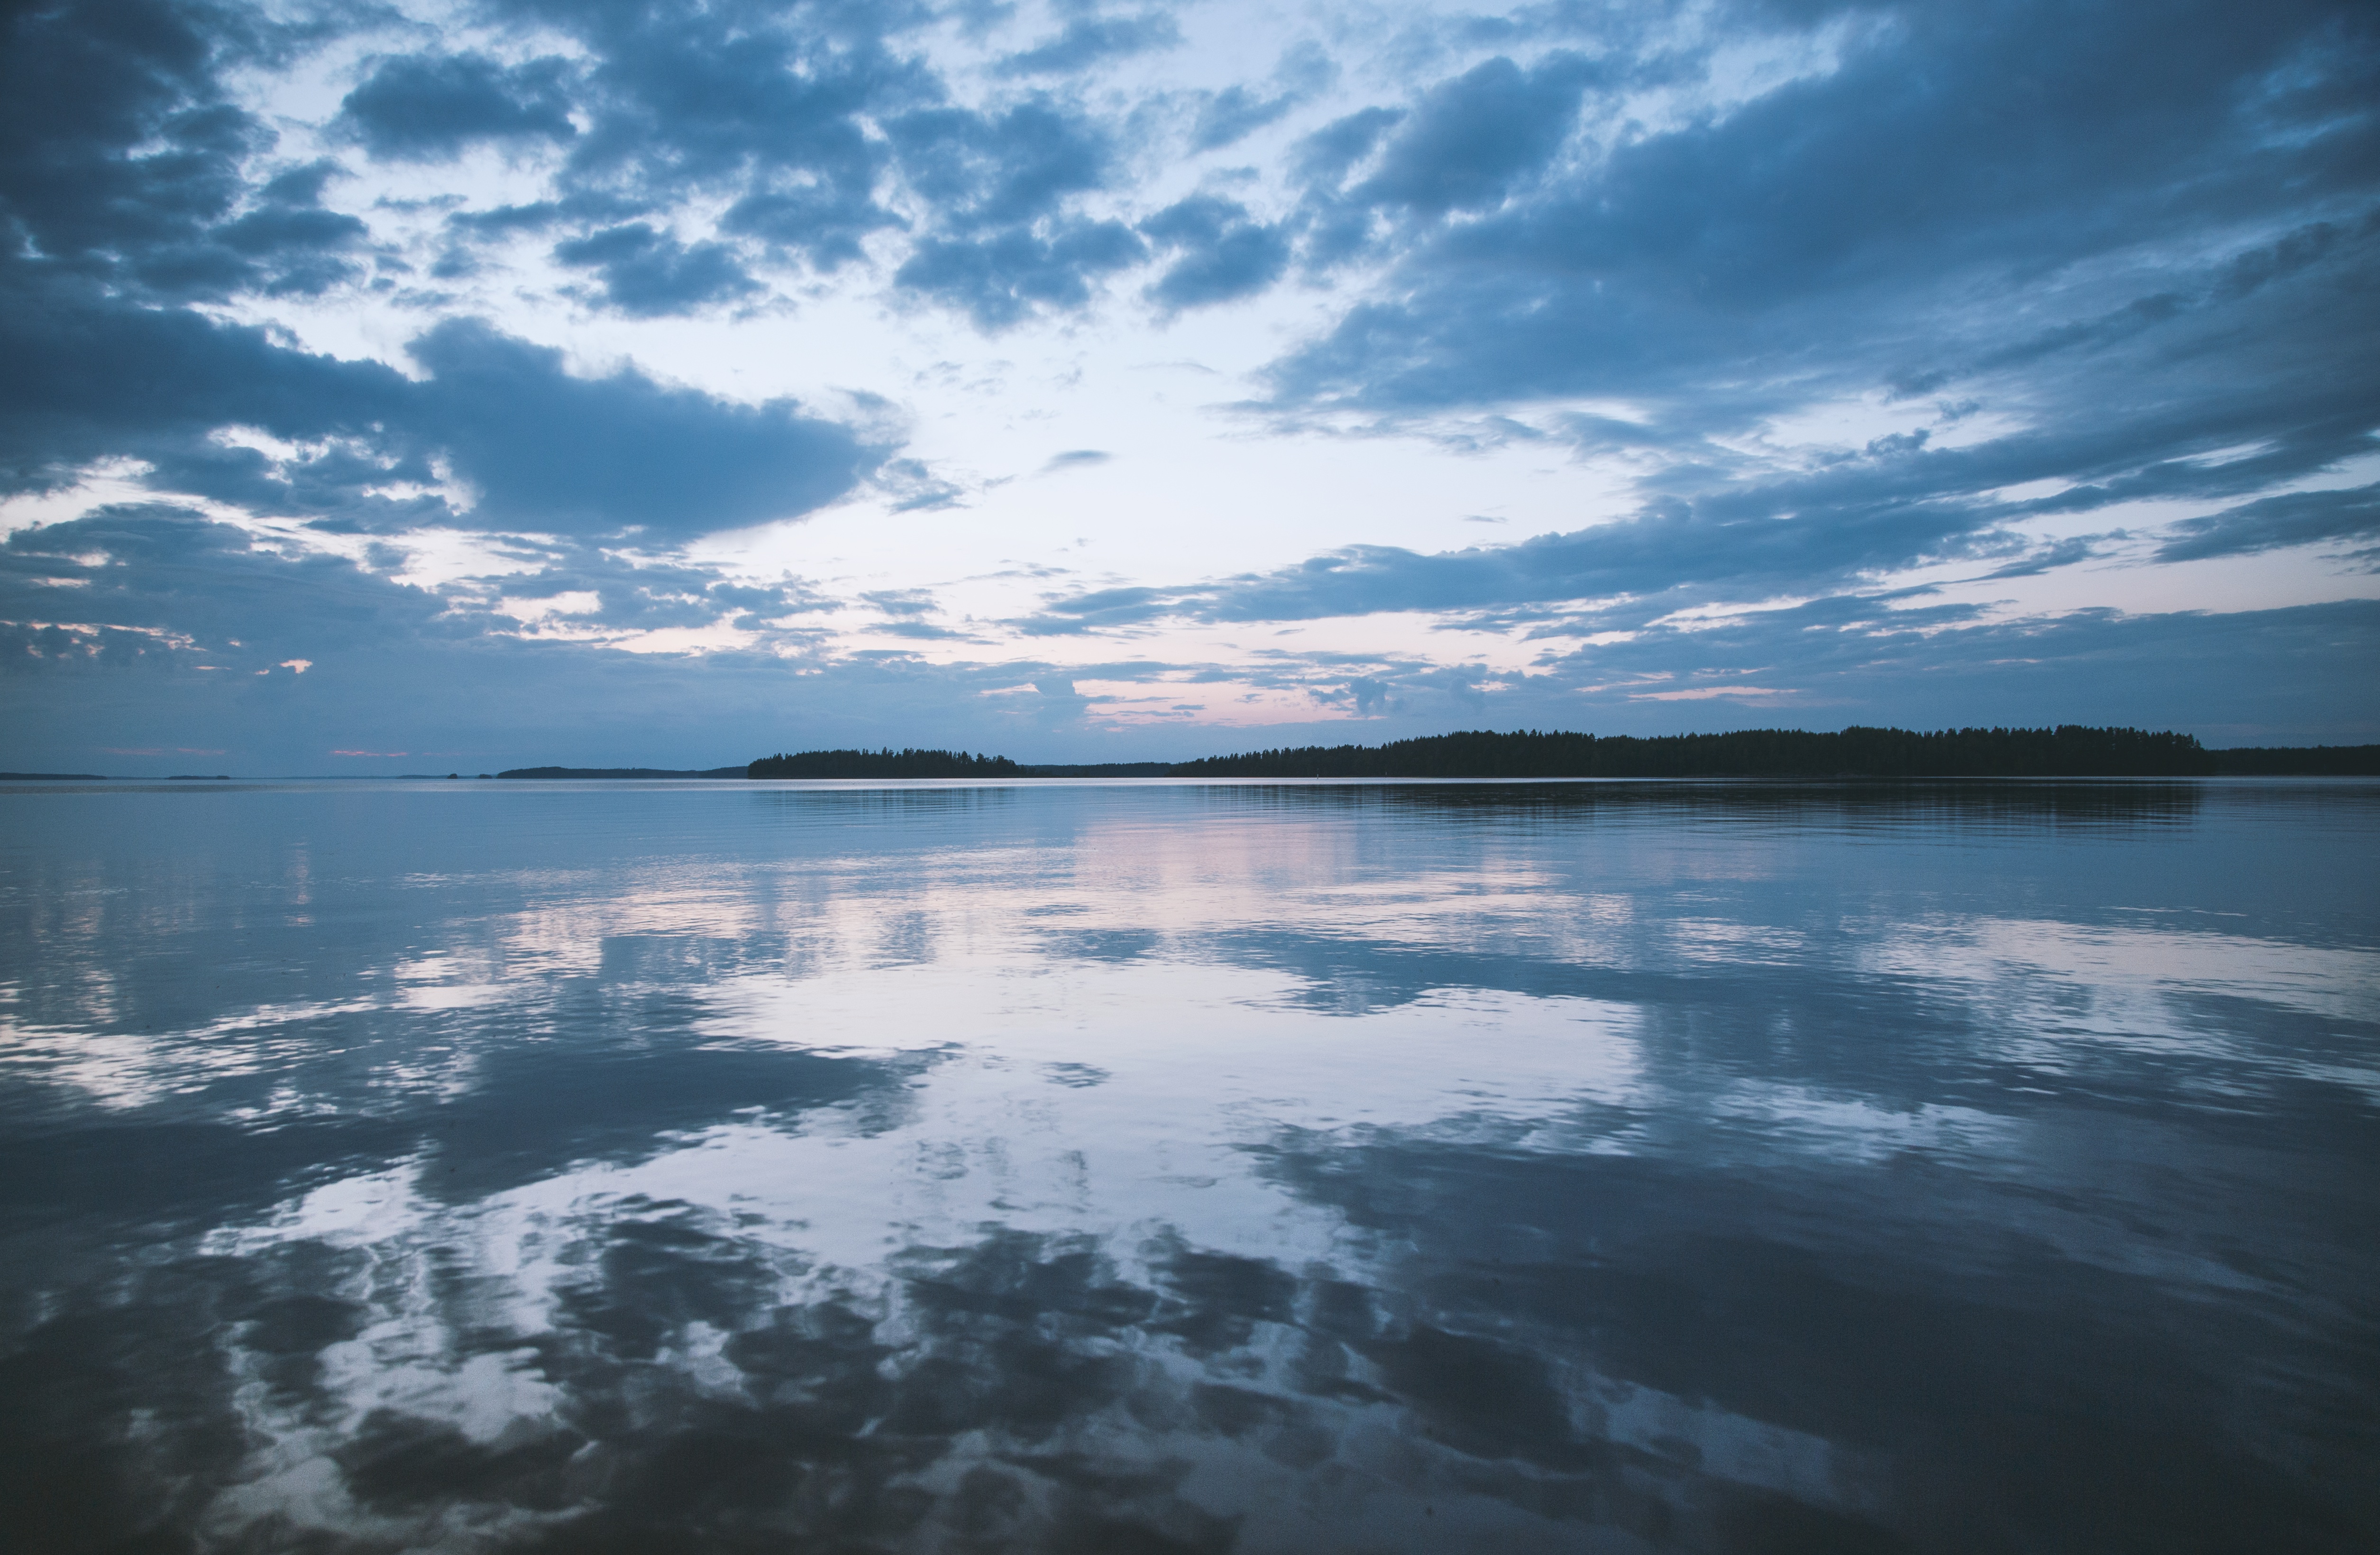
sea, coast, water, ocean, horizon, cloud, sky, sunrise, sunset, sunlight, morning, shore, wave, lake, dawn, river, dusk, evening, reflection, vehicle, bay, body of water, loch, meteorological phenomenon, atmospheric phenomenon